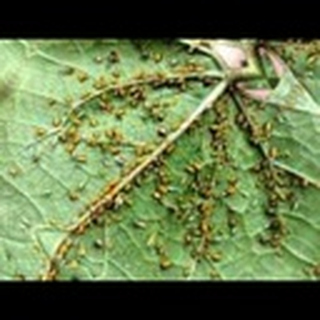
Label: cotton_aphids